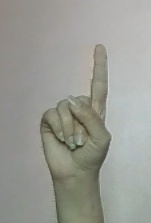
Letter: bb